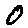
Label: 0